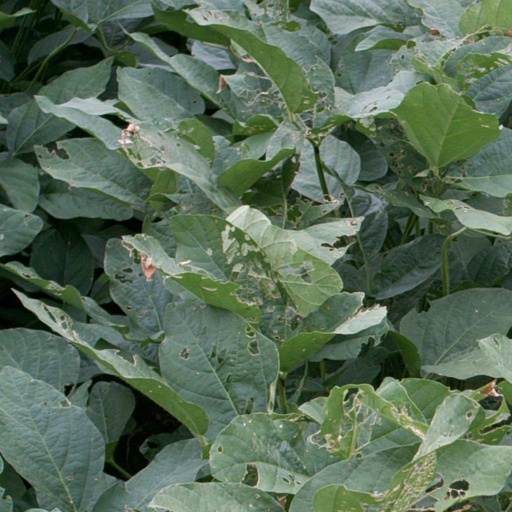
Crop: soybean